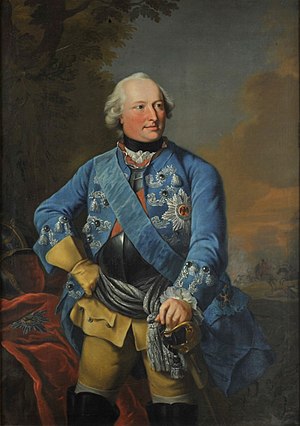
Georg Ludvig af Slesvig-Holsten-Gottorp
Georg Ludvig af Slesvig-Holsten-Gottorp var en preussisk officer og kejserlig russisk feltmarskal.